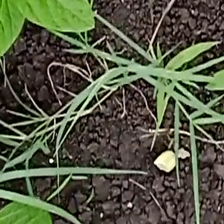
Weed species: Harali_(Cynodon_dactylon)